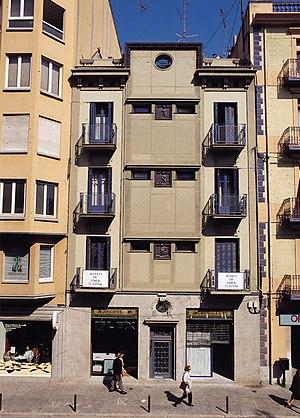
Rafael Masó i Valentí, né le 16 août 1880 à Gérone et mort le 13 juillet 1935 dans la même ville, est un architecte espagnol de Catalogne.